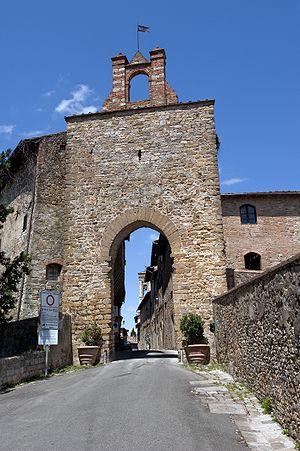
Barberino Val d'Elsa est une commune italienne d'environ 4 300 habitants, située dans la ville métropolitaine de Florence, dans la région Toscane, en Italie.